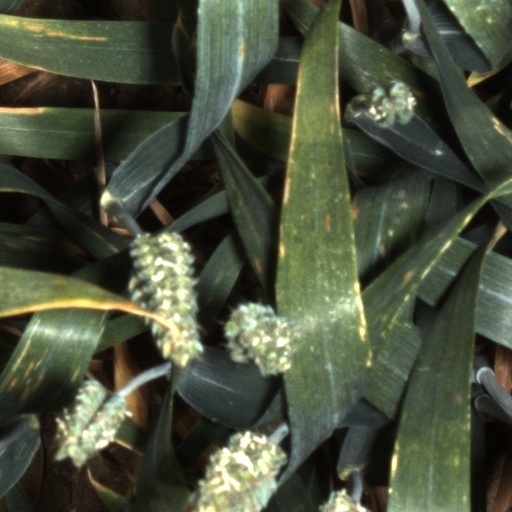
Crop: wheat